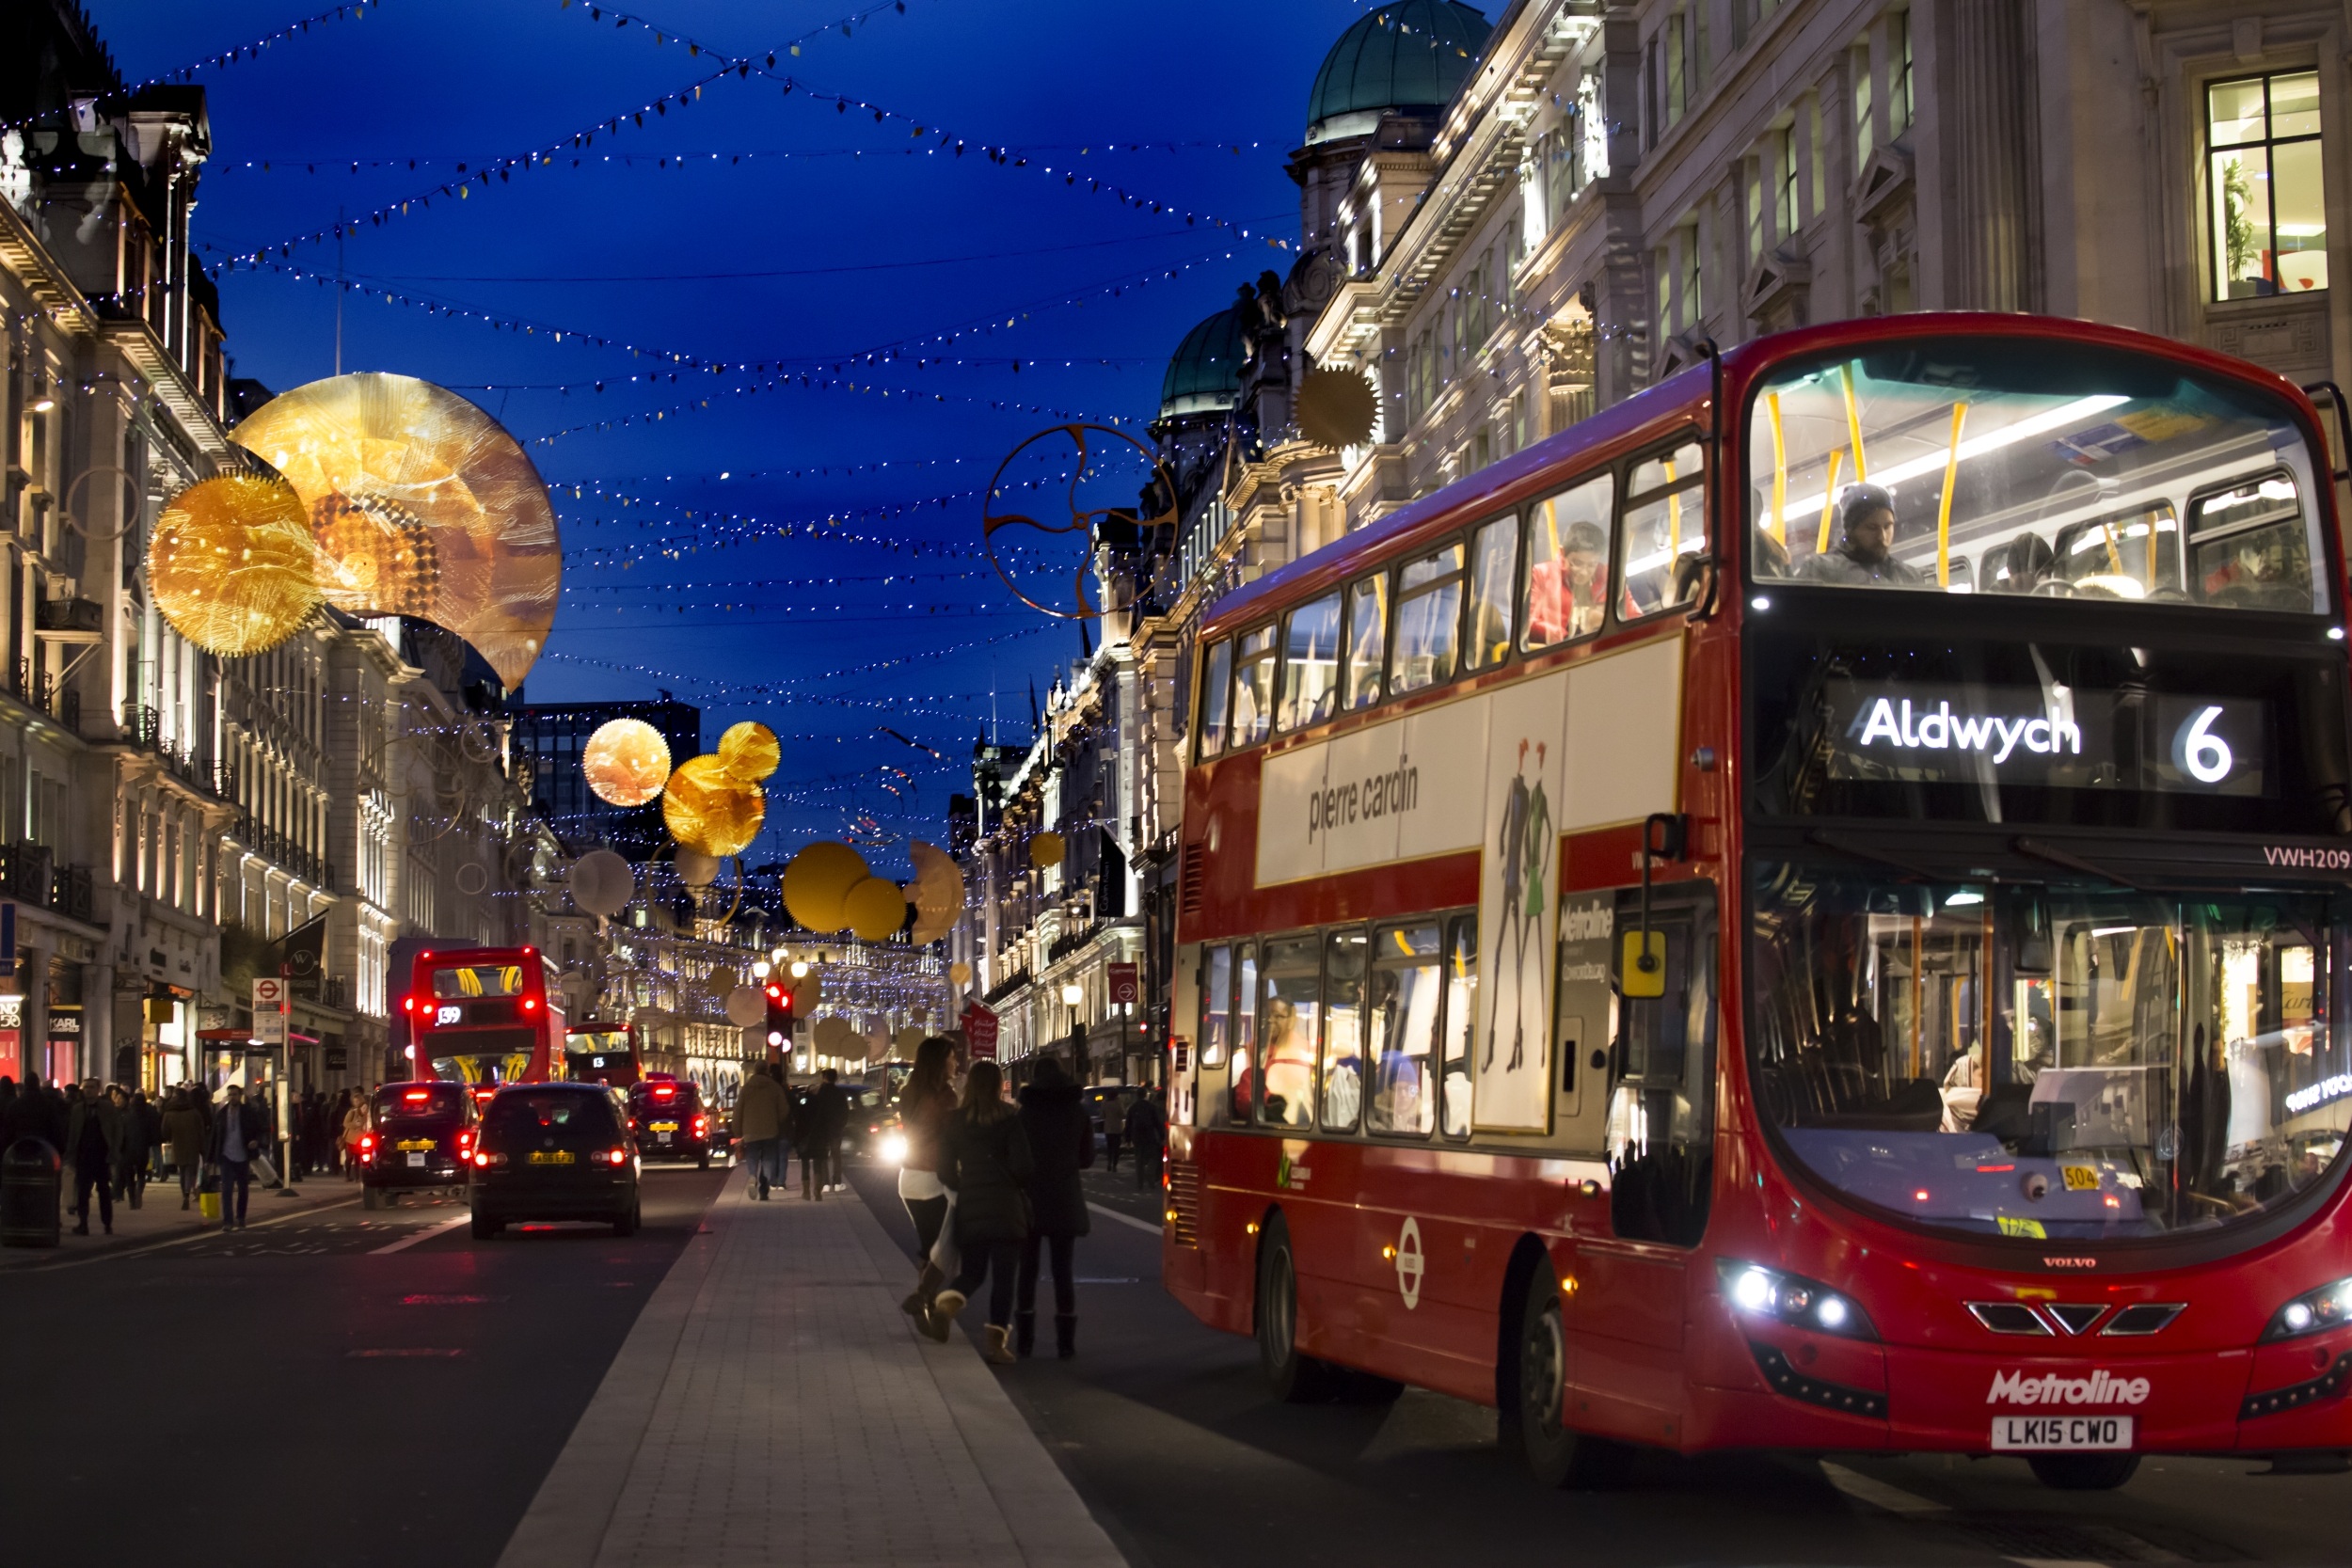
road, street, night, town, city, downtown, transport, vehicle, christmas, public transport, regent street, metropolitan area